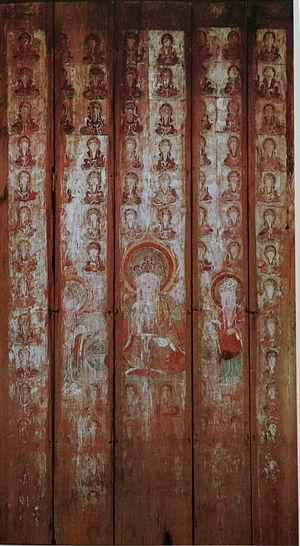
Le terme « trésor national » est utilisé au Japon depuis 1897 pour désigner les biens les plus précieux du patrimoine culturel du Japon